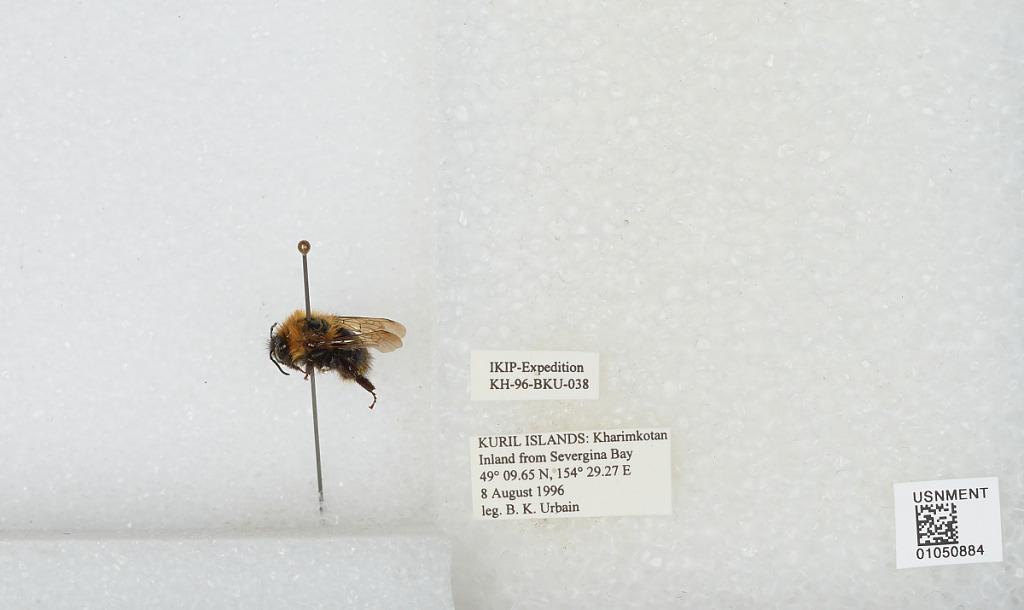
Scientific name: Bombus sp.
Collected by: B. Urbain
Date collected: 1996-8-8
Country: Russia
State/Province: Sakhalin
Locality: Kuril Islands, Kharimkotan Island, inland from Severgina Bay
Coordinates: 49.1608, 154.488